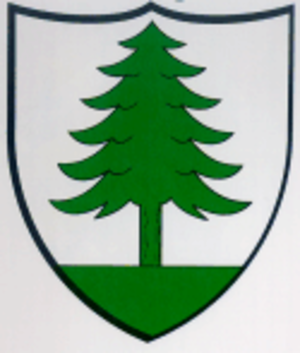
Le Pâquier est une localité et une ancienne commune suisse du canton de Neuchâtel, située dans la région Val-de-Ruz.